Dublin

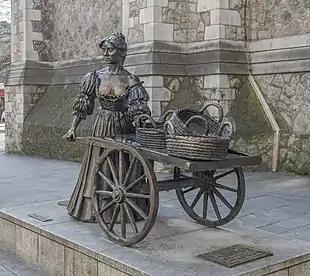
Molly Malone statue

Dublin has dozens of suburbs; northside suburbs include Blanchardstown, Finglas, Ballymun, Clontarf, Raheny, Malahide and Howth, while southside suburbs include Tallaght, Sandyford, Templeogue, Drimnagh, Rathmines, Dún Laoghaire and Dalkey.